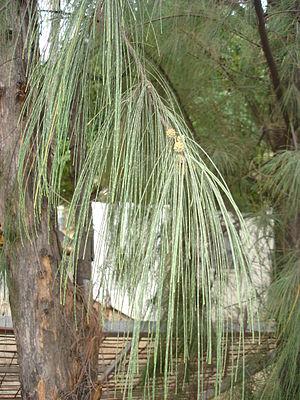
Le filao, ou filao à feuilles de prêle, est une espèce de plantes dicotylédones famille des Casuarinaceae, originaire d'Asie du Sud-Est et d'Australie.
La famille des Casuarinacées regroupe des plantes dicotylédones ; elle comprend 60-100 espèces réparties en trois ou quatre genres selon les auteurs.